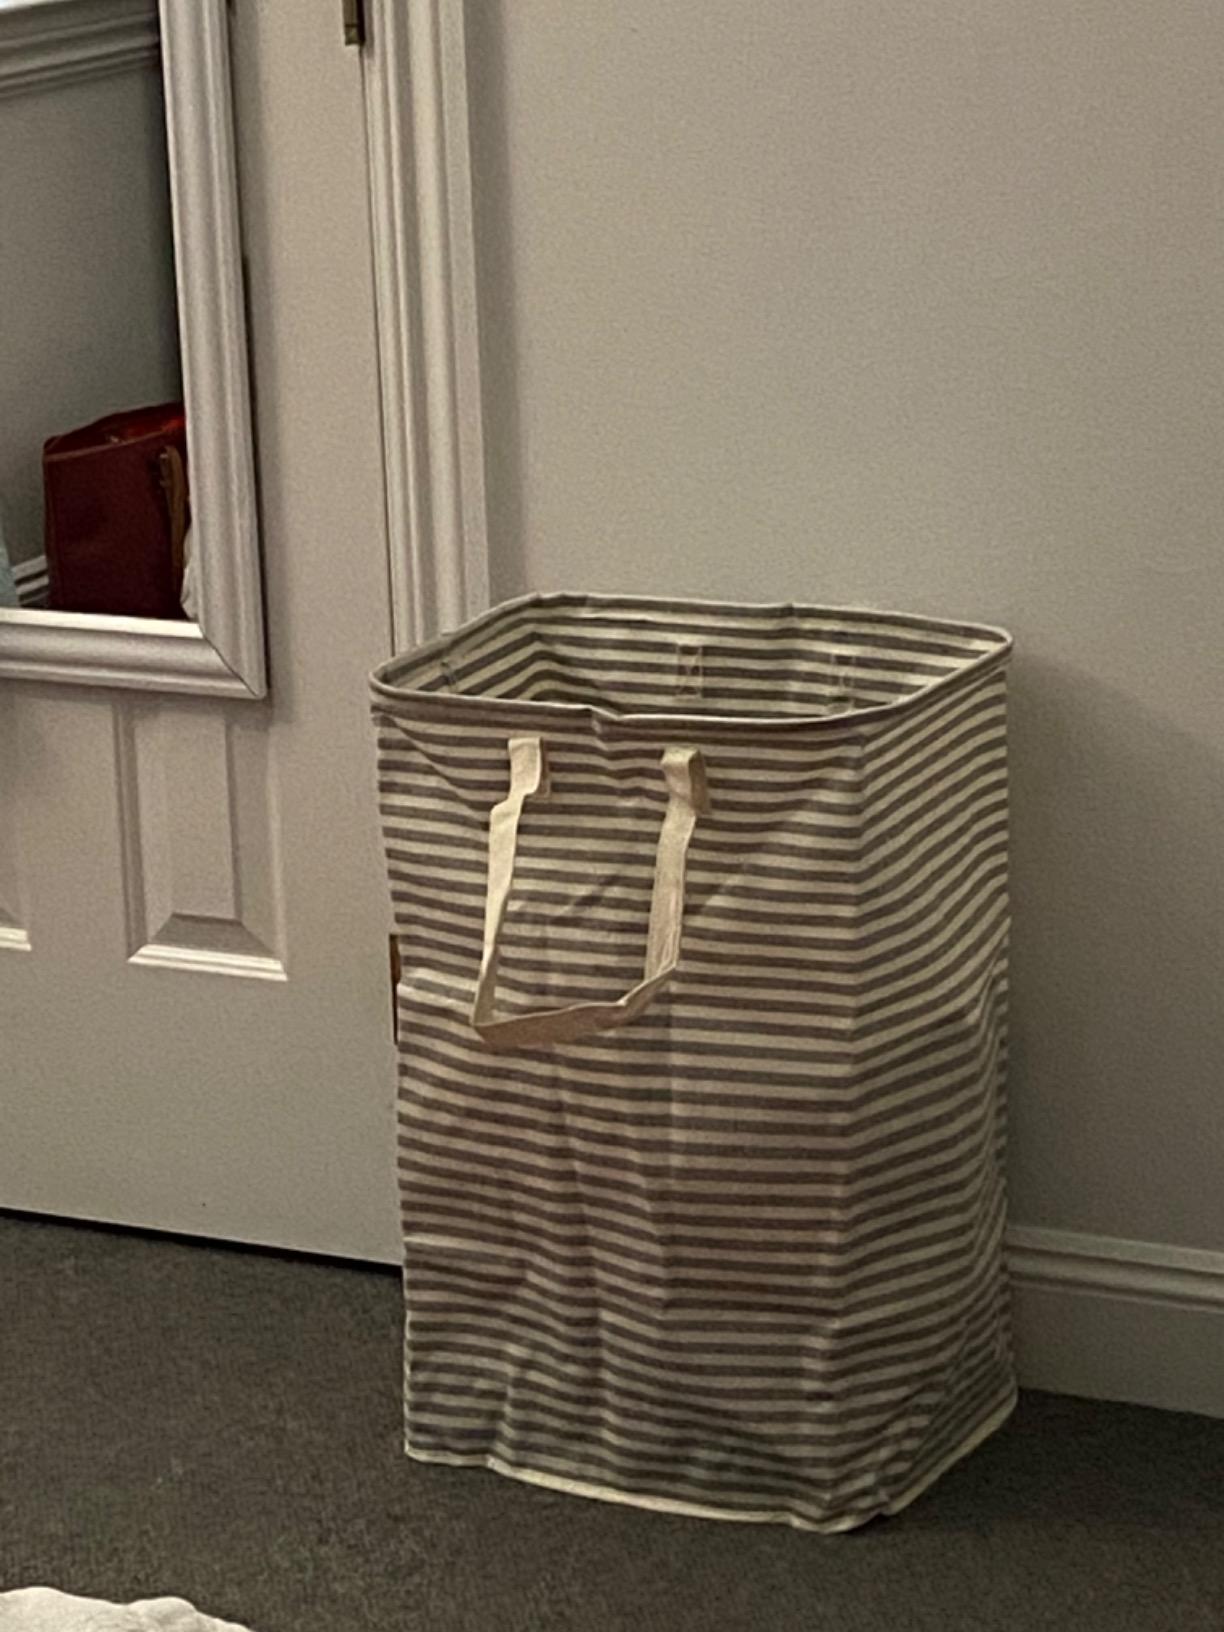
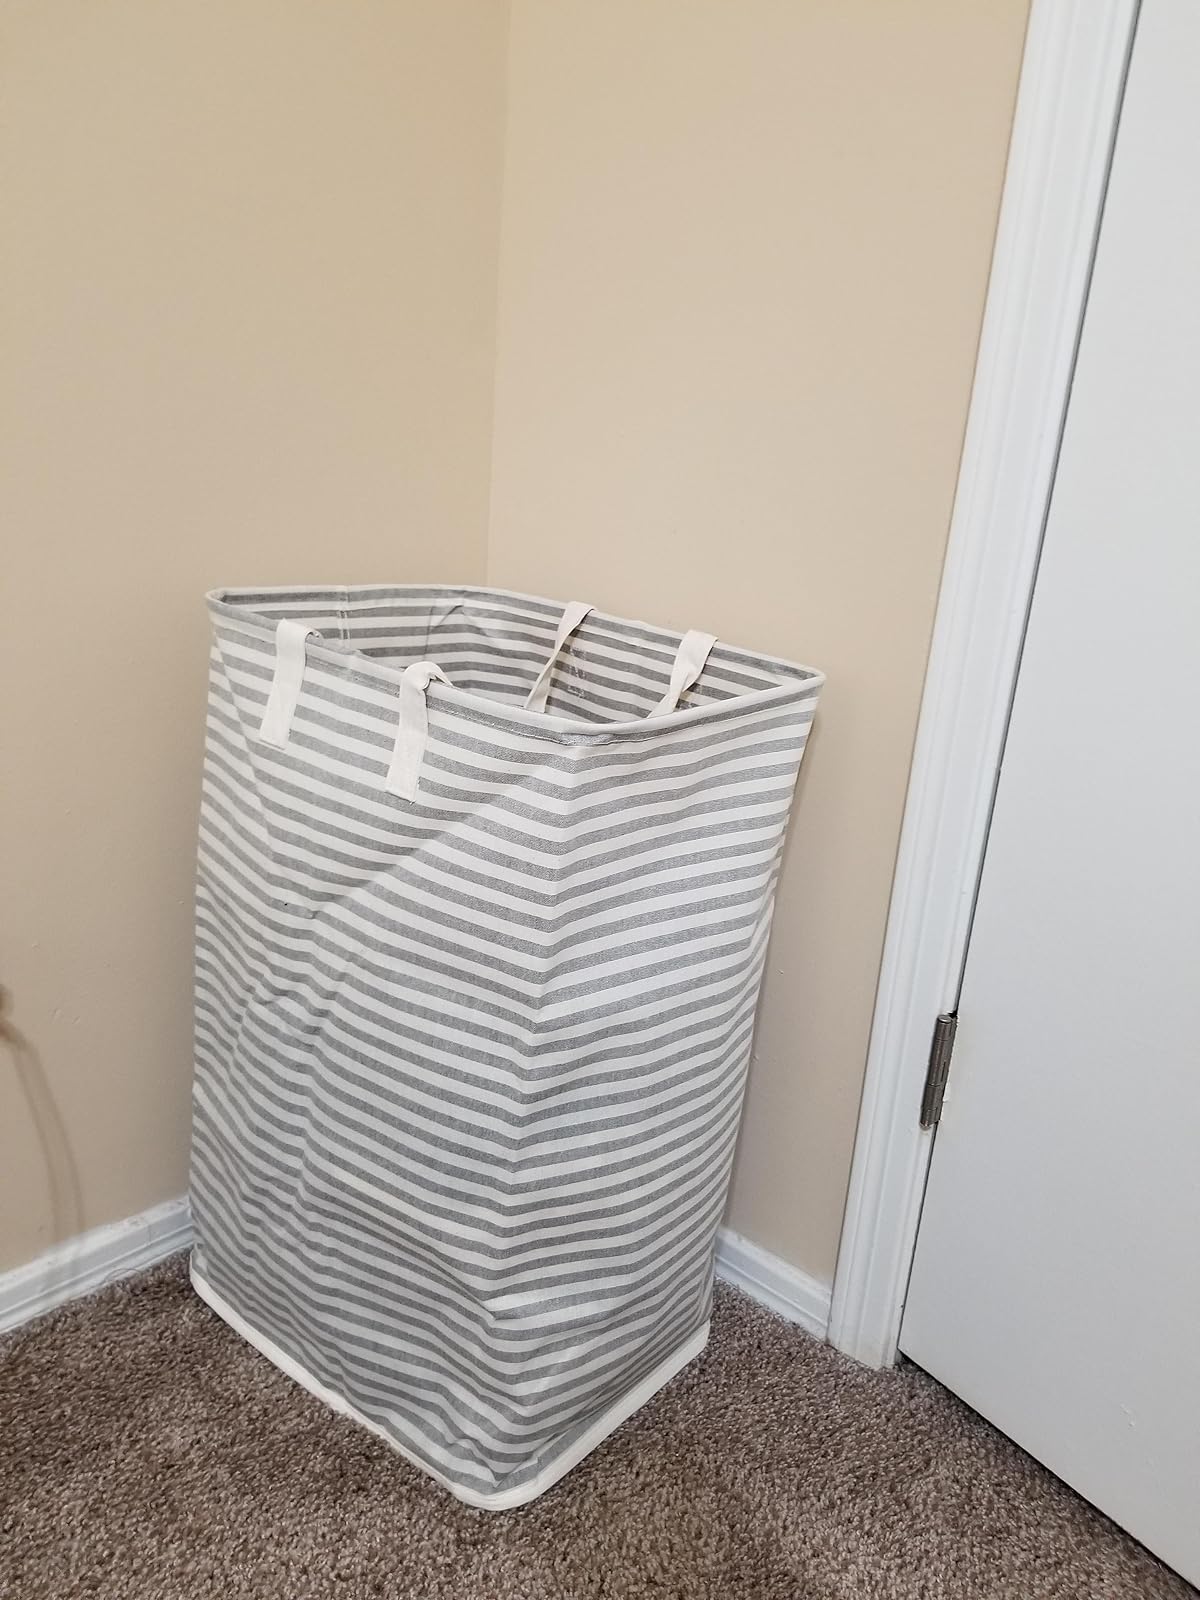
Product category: items_hamper
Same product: yes